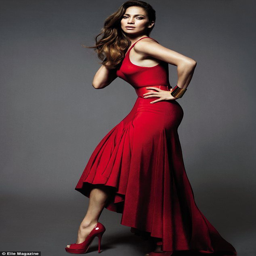
entertainer shows off her shape in a waterfall scarlet dress and matching top as she poses in magazine